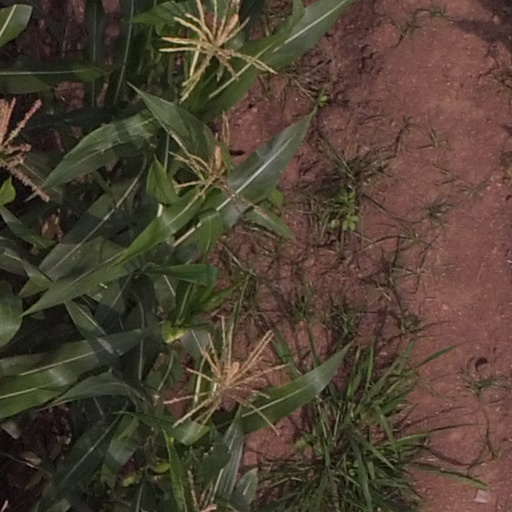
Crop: maize; corn